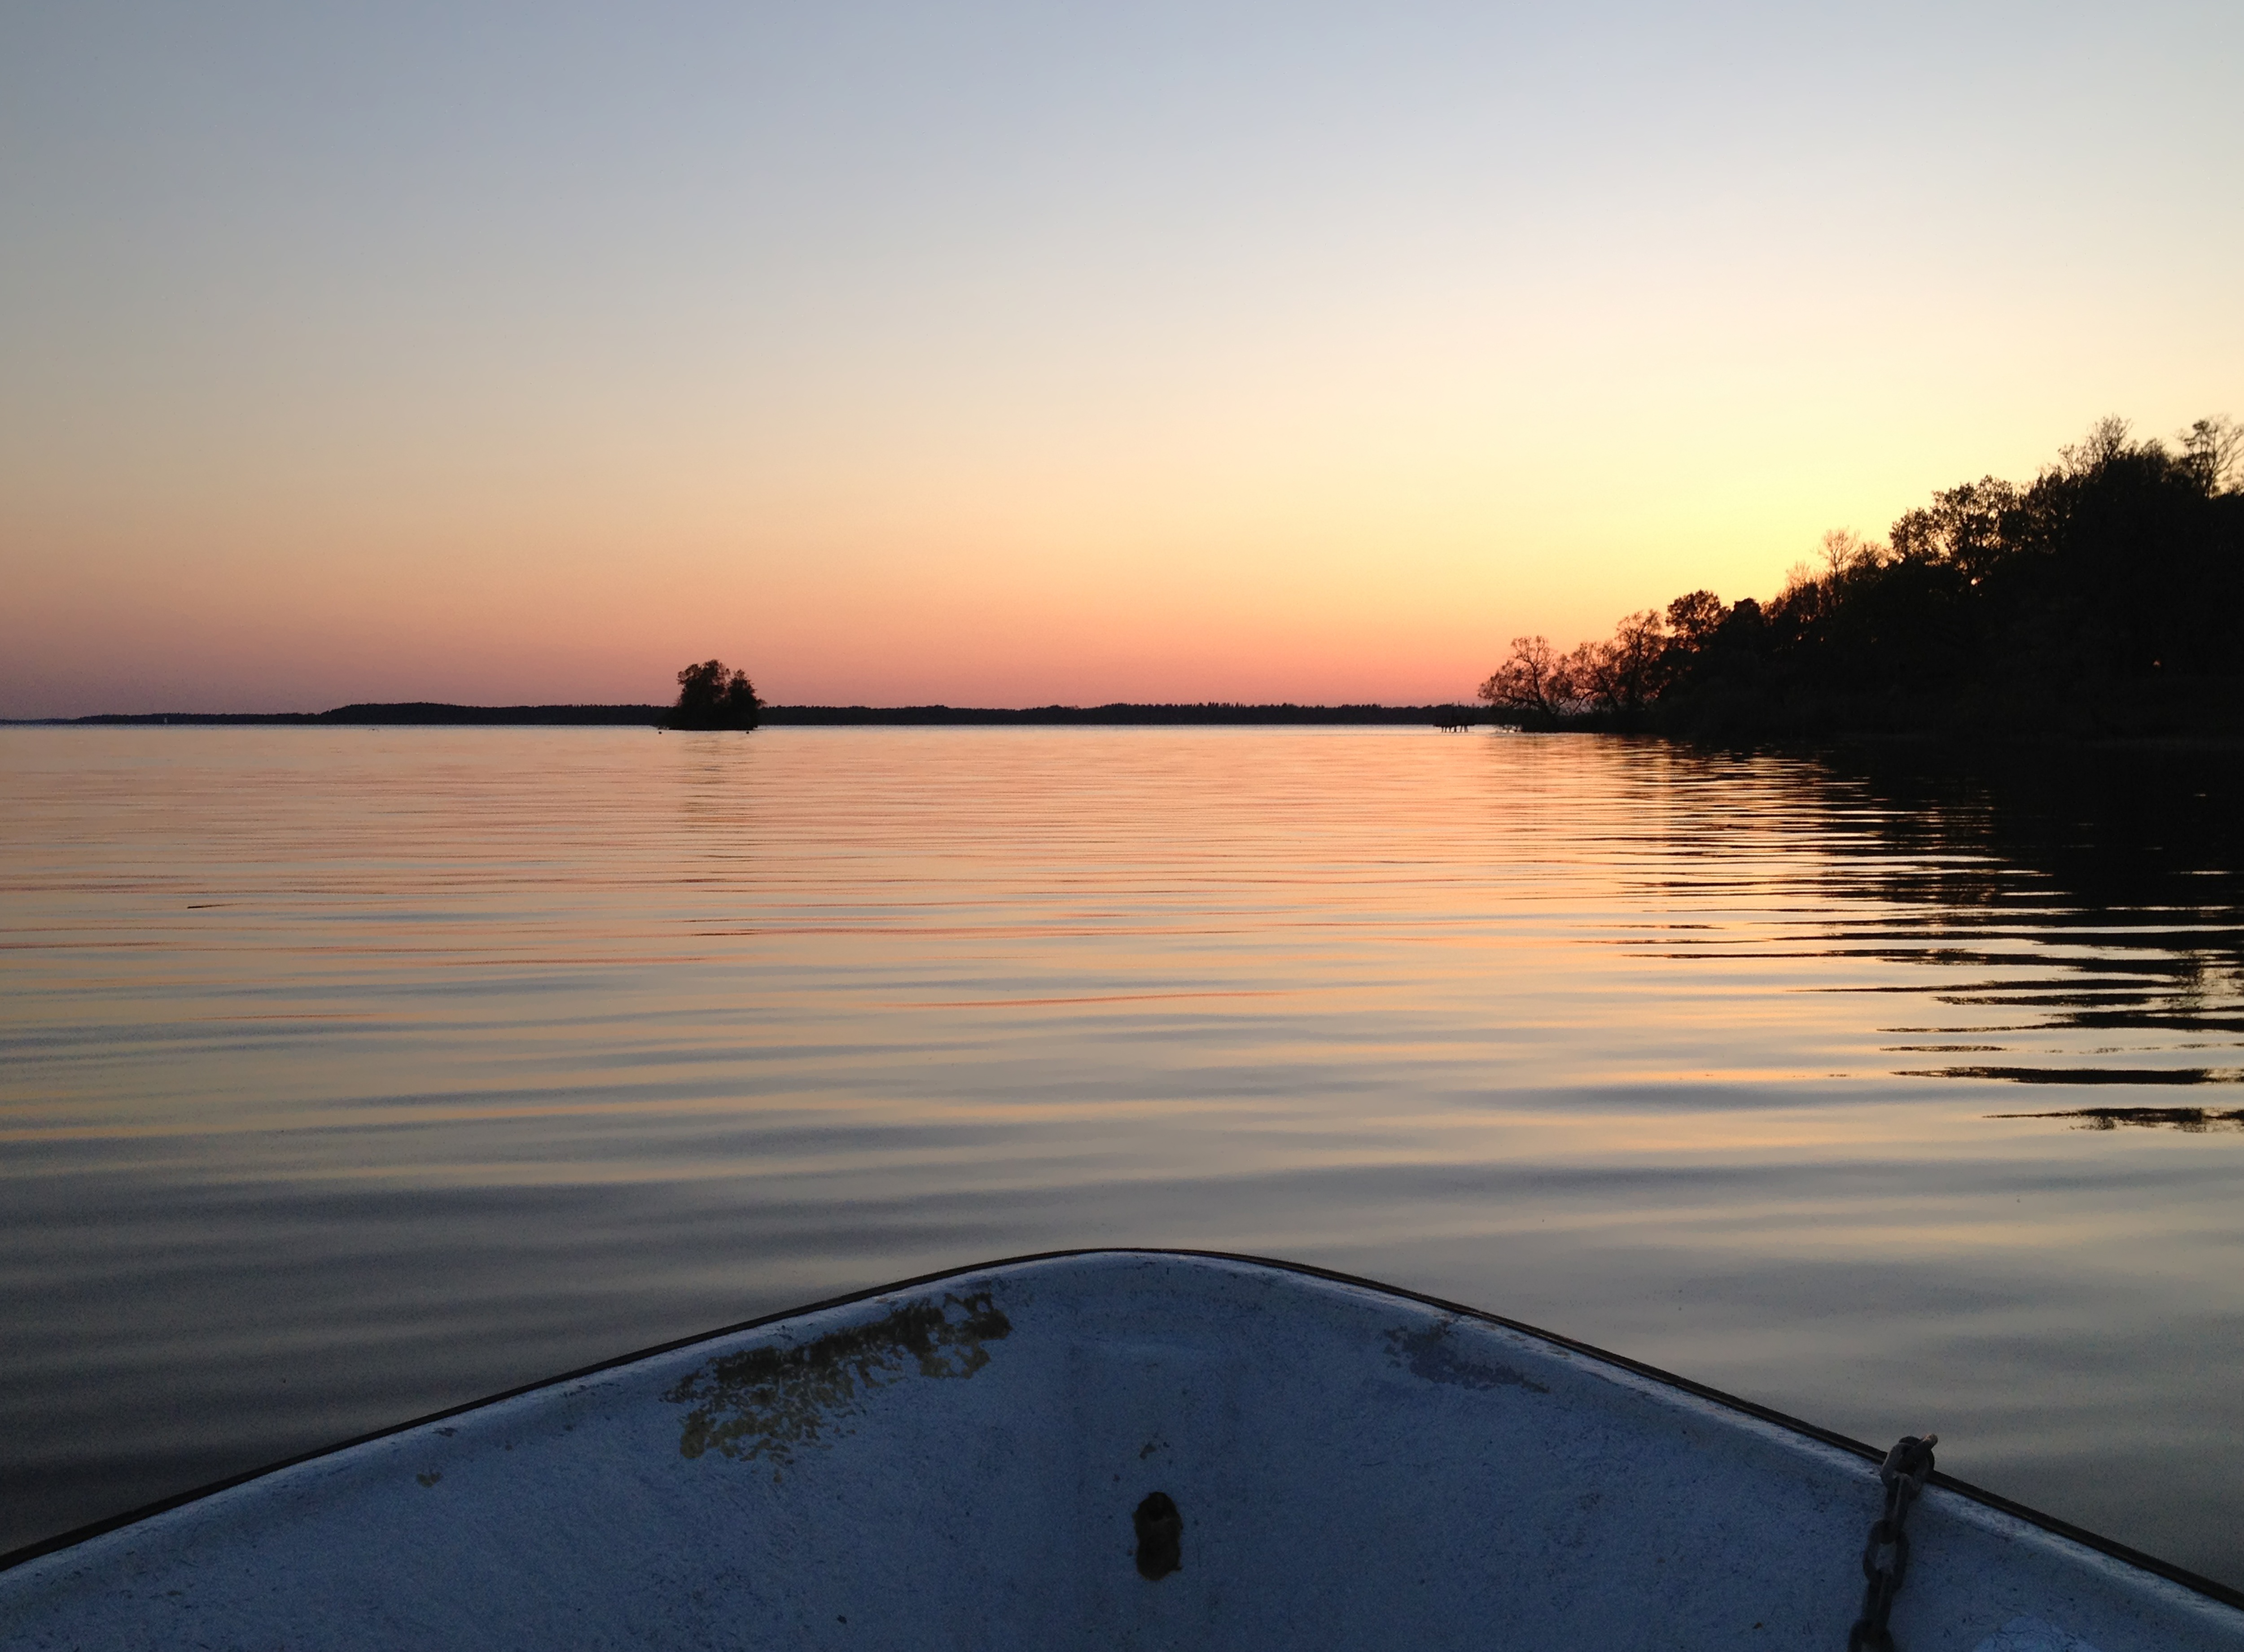
sea, water, nature, horizon, sunrise, sunset, boat, morning, lake, dawn, river, summer, dusk, evening, paddle, reflection, vehicle, bay, kayak, boating, sweden, still, watercraft, lake m laren